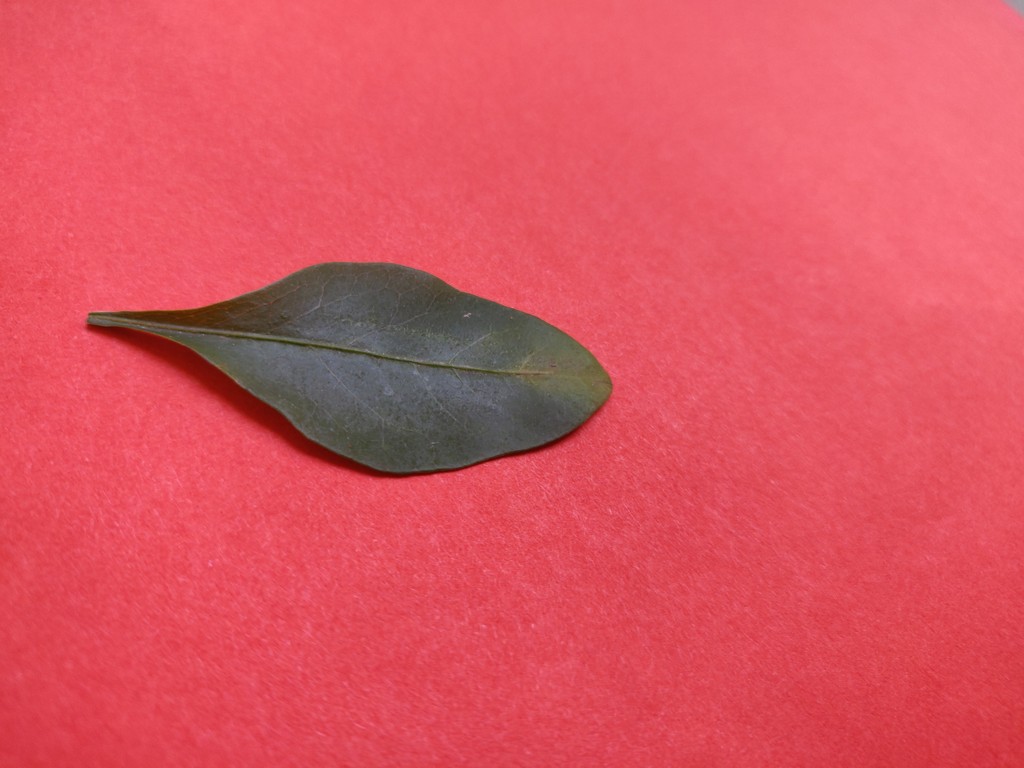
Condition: Unhealthy
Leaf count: single
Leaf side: front